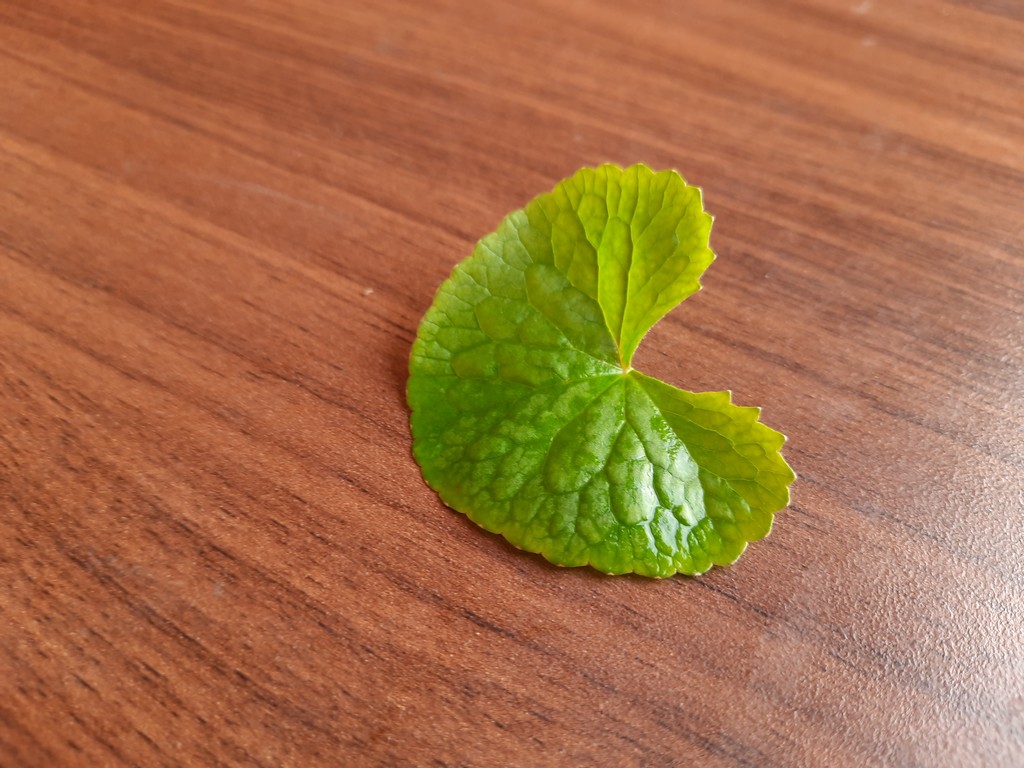
Label: Healthy